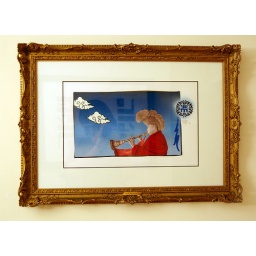
Tibetan Monk and trumpet done in black and red ballpoints, sky &amp;amp; coulds in spray paints, in antique frame.